William Richard Scott

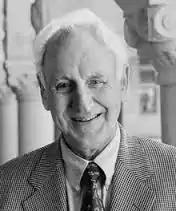
Long-time Stanford University faculty member.

William Richard Scott (born December 18, 1932) is an American sociologist, and Emeritus Professor at Stanford University, specialised in institutional theory and organisation science. He is known for his research on the relation between organizations and their institutional environments.